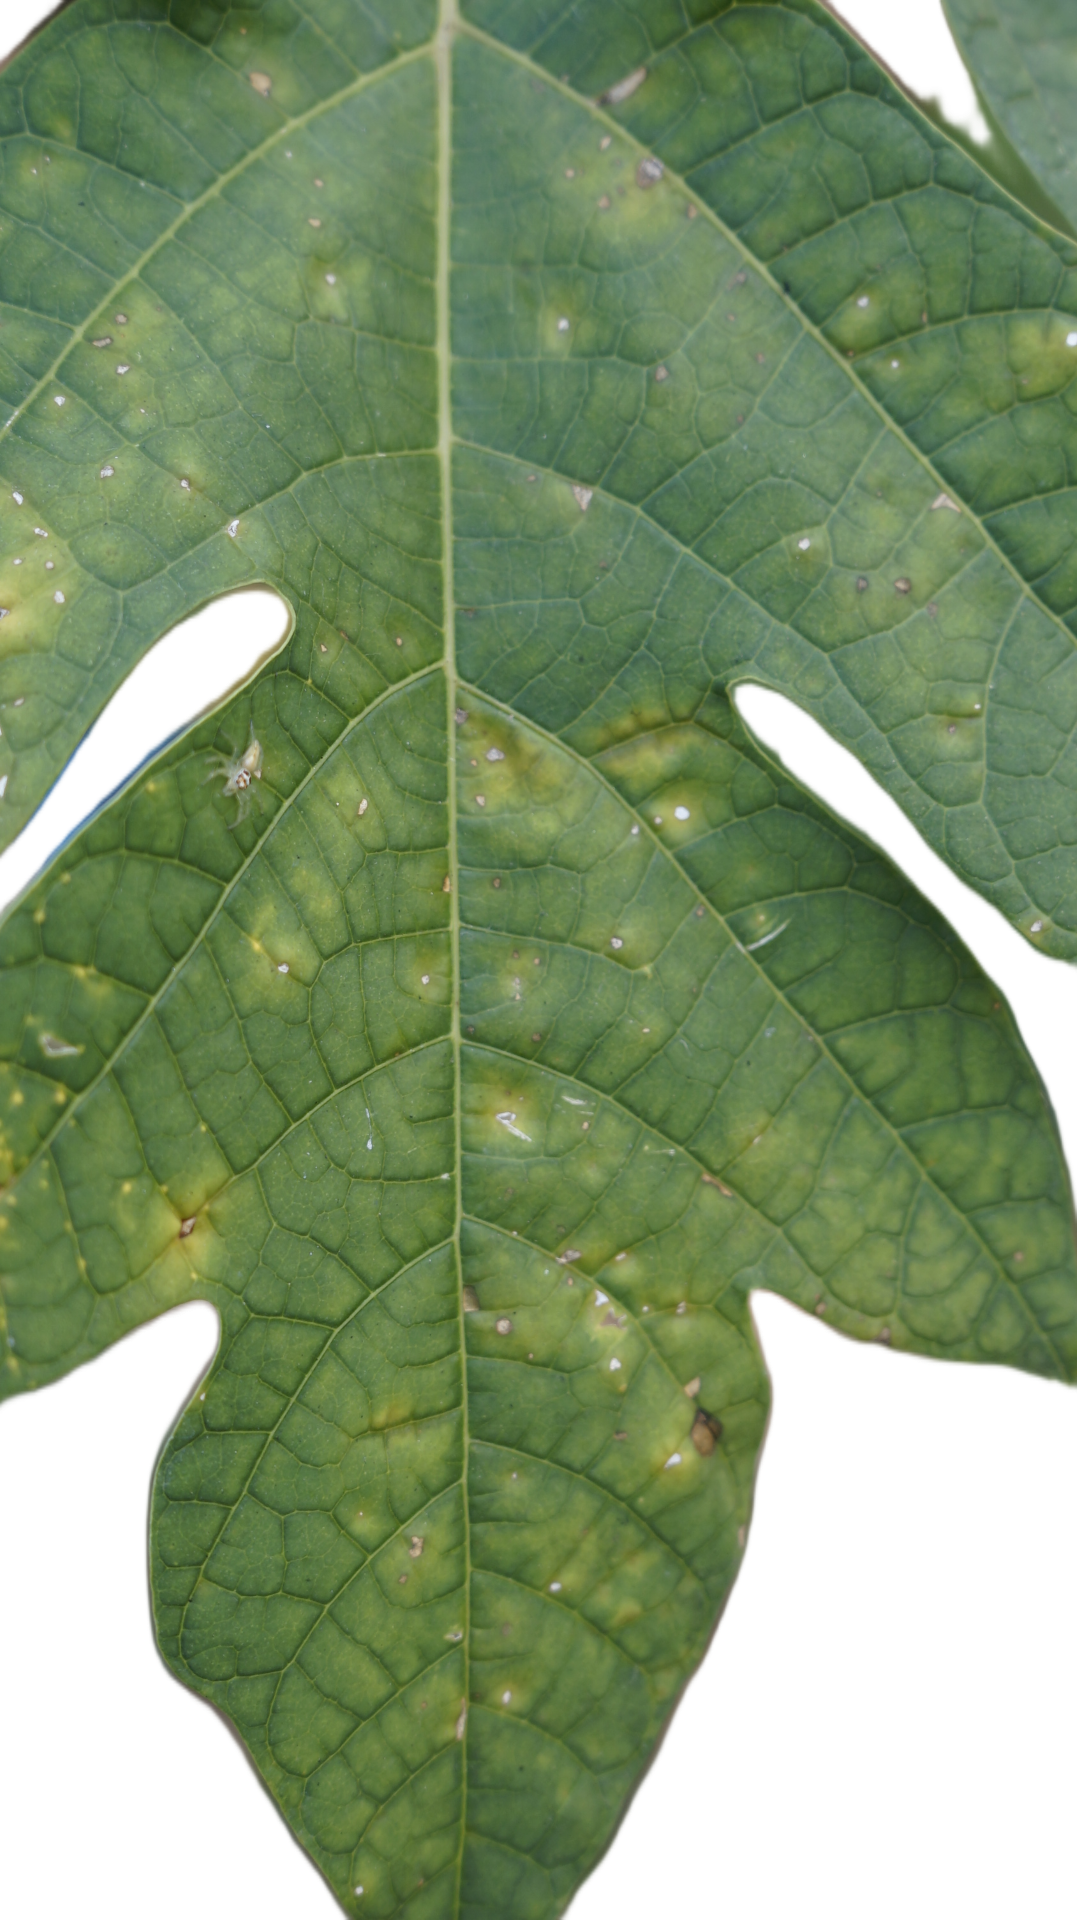
Crop: Papaya
Label: Carica_Insect_Hole